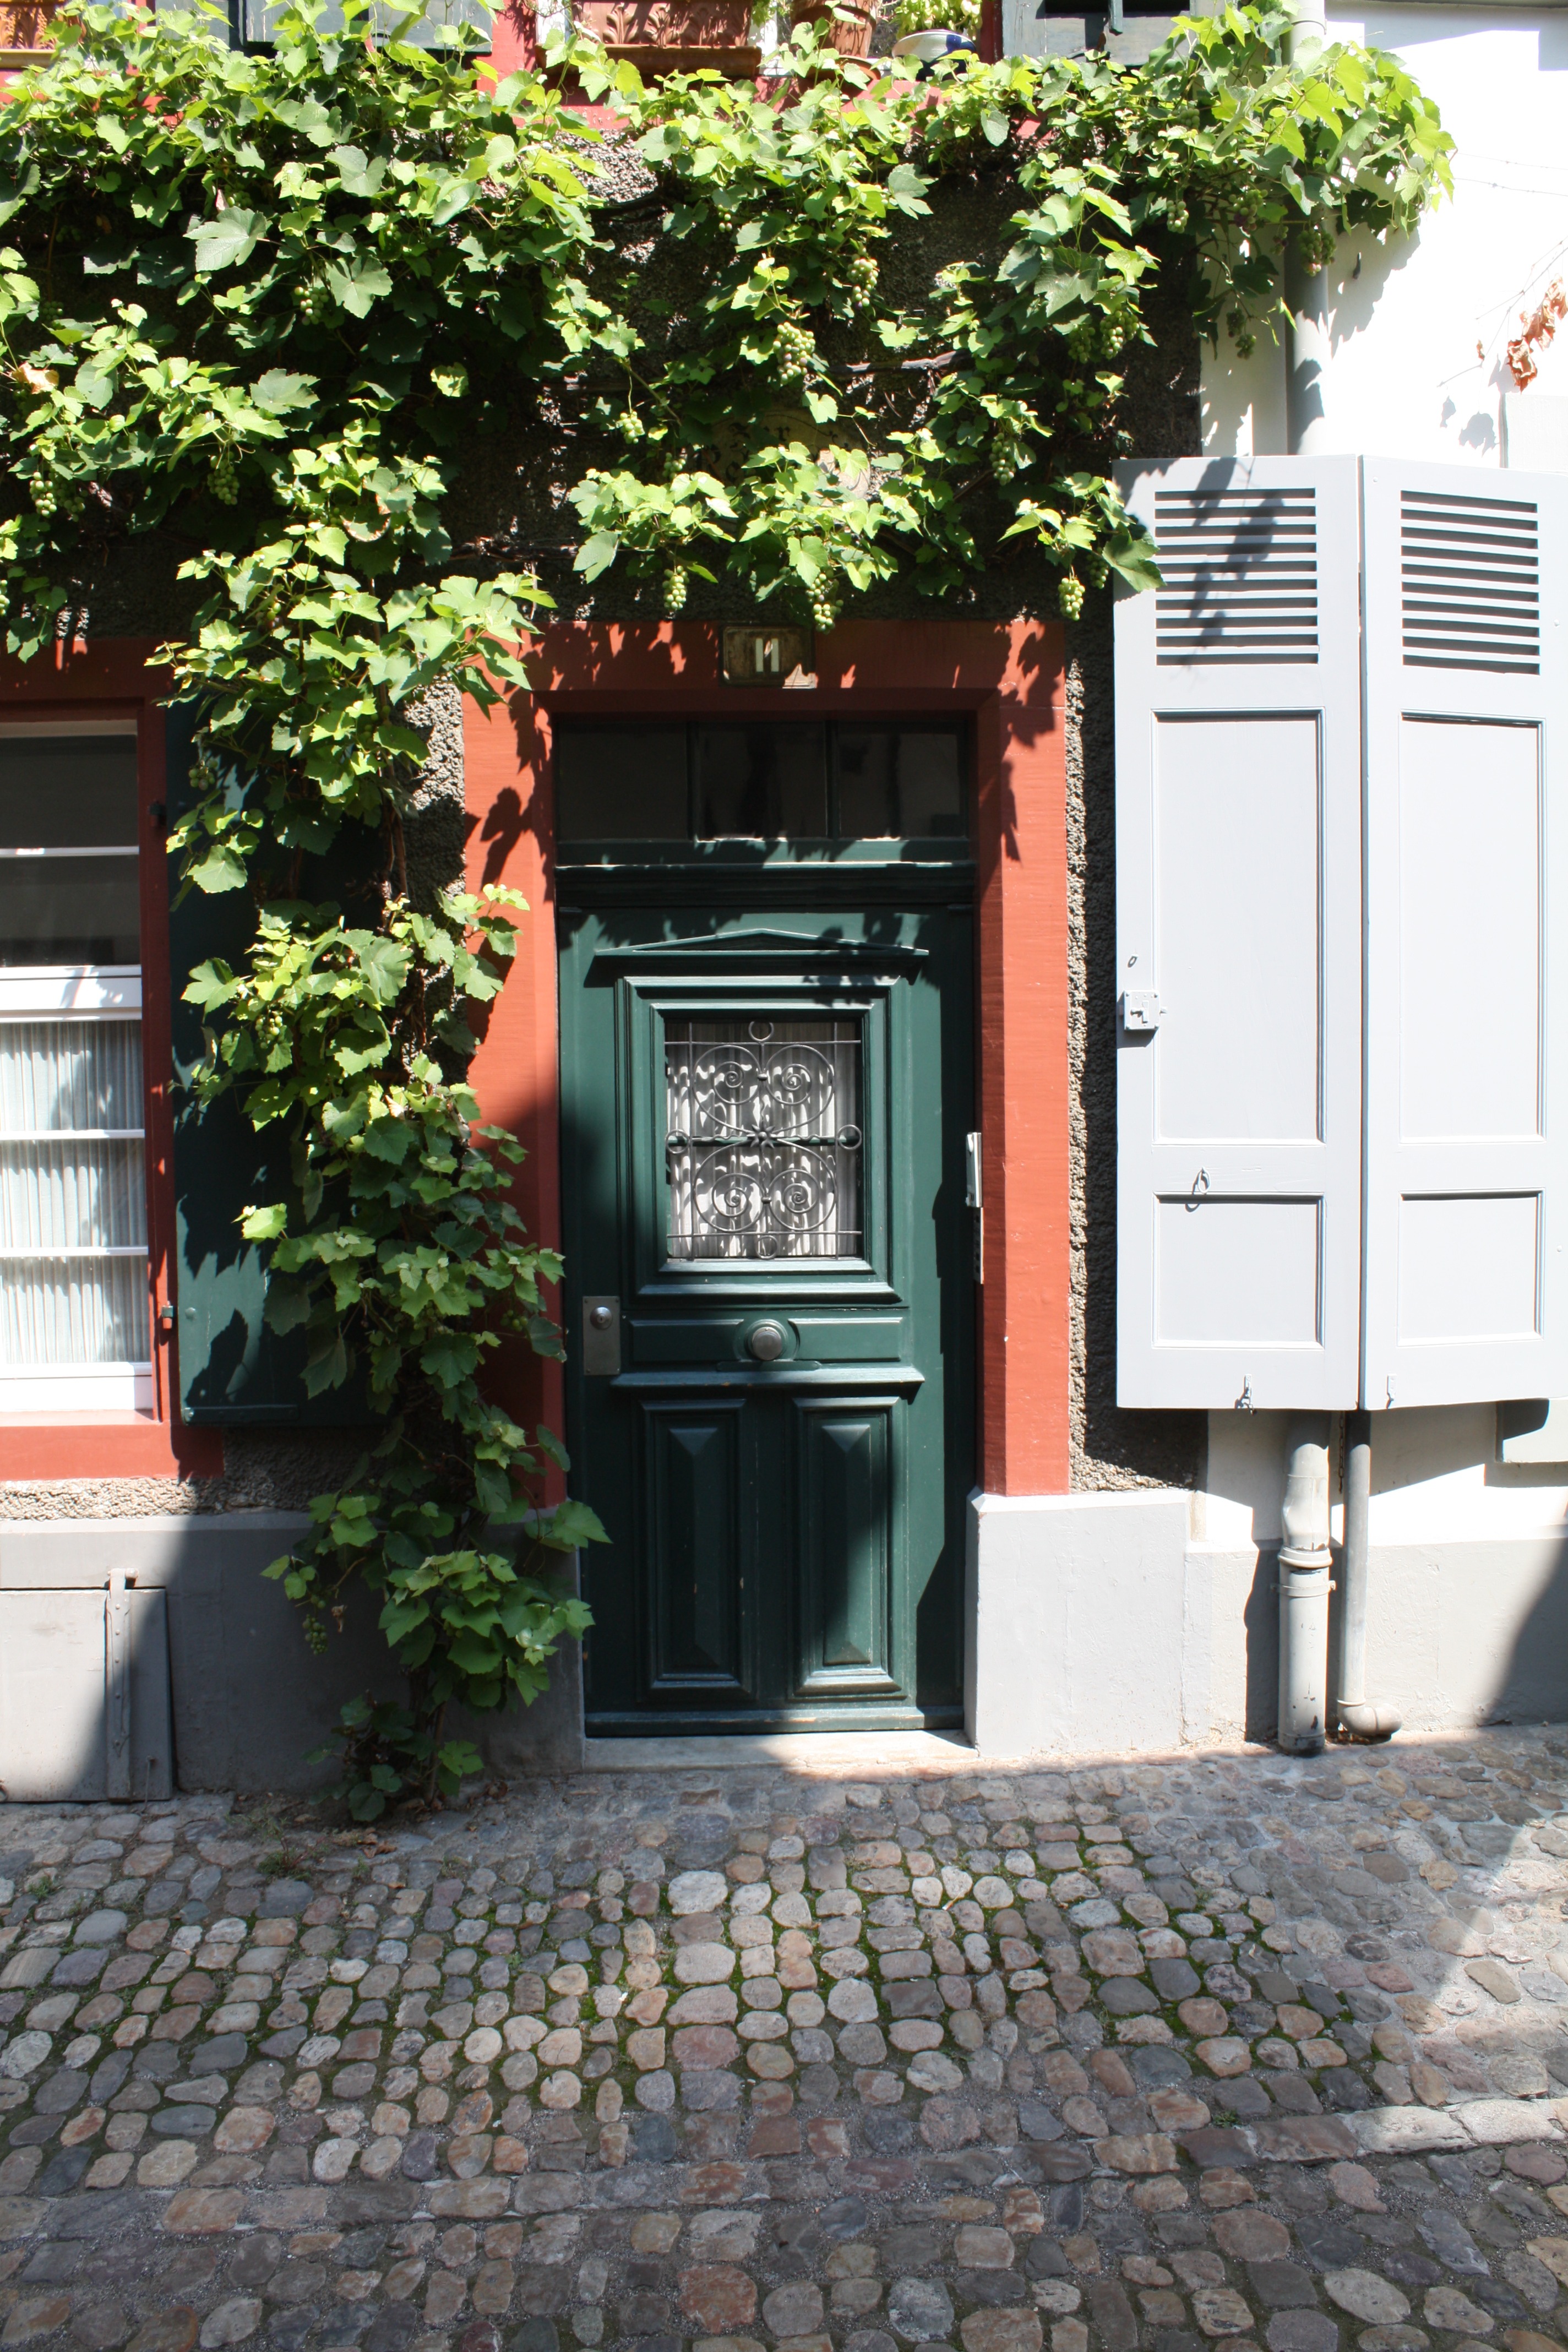
flower, shadow, facade, door, goal, front door, shrine, house entrance, gate entrance, post box, outdoor structure